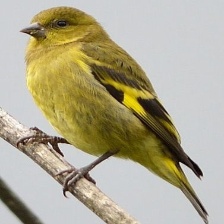
Species: ANDEAN SISKIN
Scientific name: SPINUS SPINESCENS